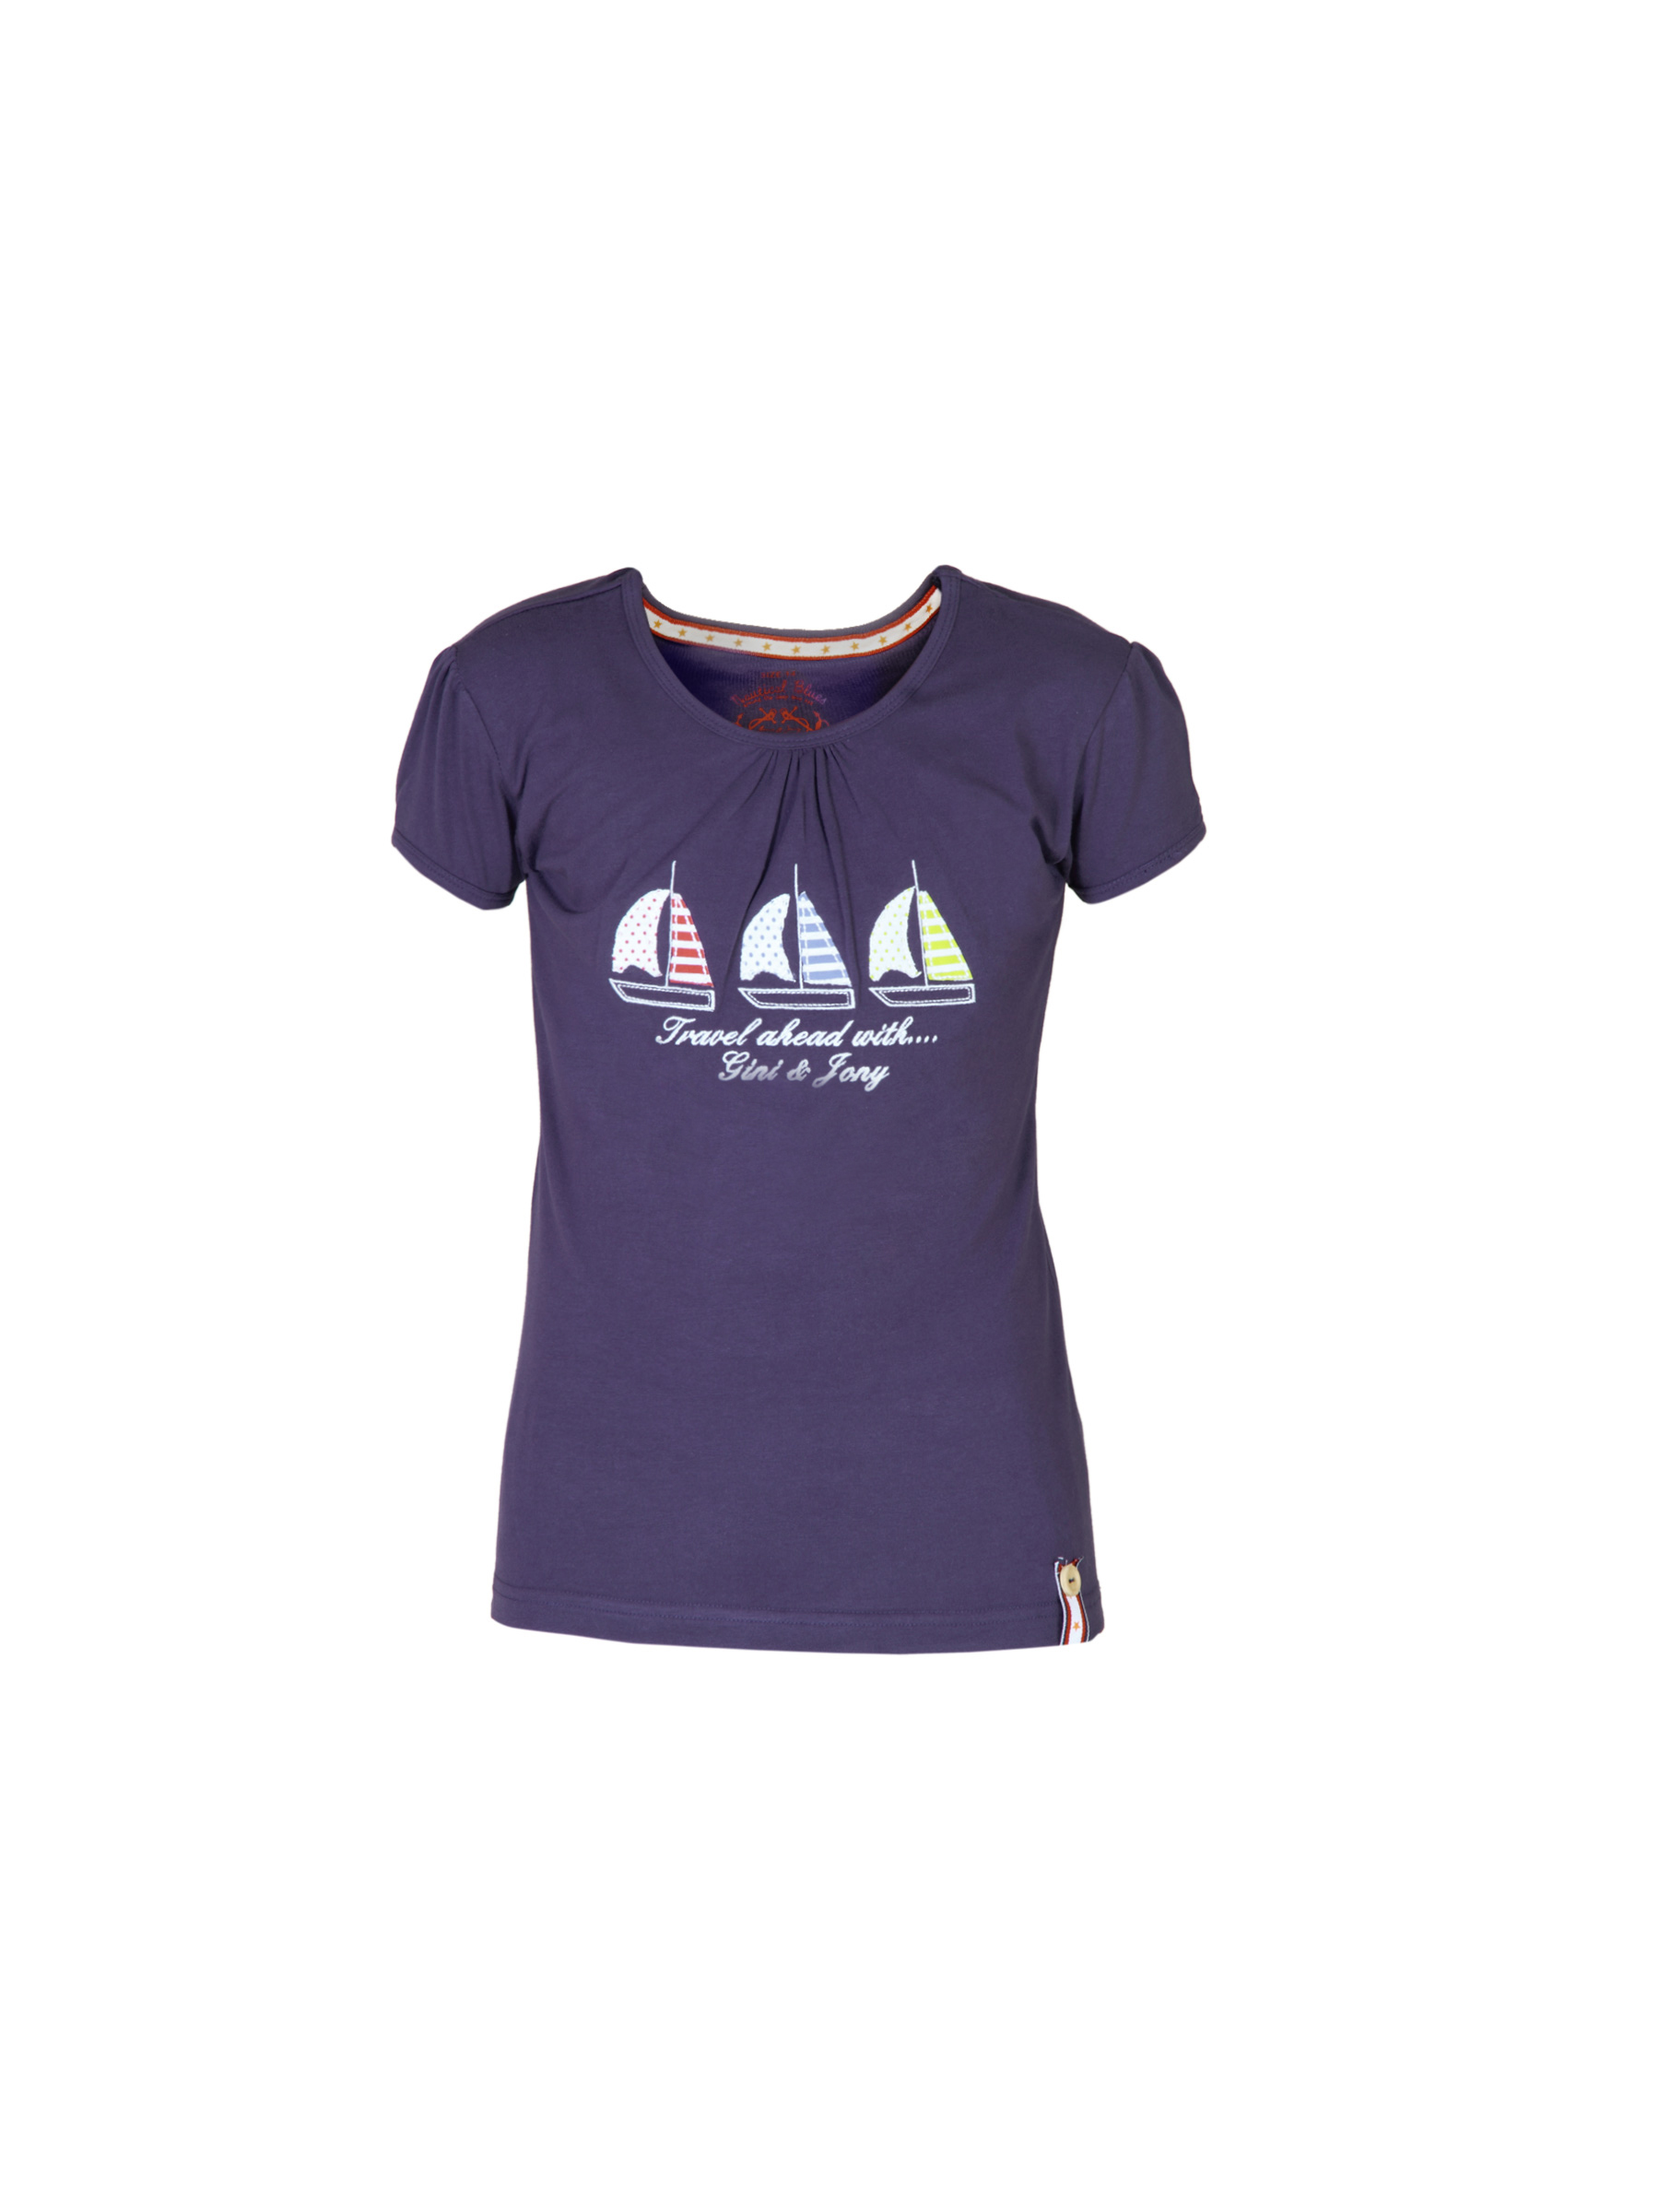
Gini and Jony Girls Nautical Blues Navy Blue Top
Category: Apparel / Topwear / Tops
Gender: Girls
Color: Navy Blue
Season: Summer 2012
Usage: Casual